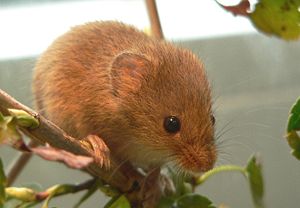
Dværgmus
Dværgmusen, eller havremusen, er en af verdens mindste gnavere, med en kropsvægt omkring 7 gram. Den er især knyttet til det åbne land og lever størstedelen af tiden oppe i vegetationen, hvor den er i stand til at klatre rundt i de tynde græsstrå. Dværgmusen har først i 1900-tallet bredt sig til hele Danmark og er nu almindelig.